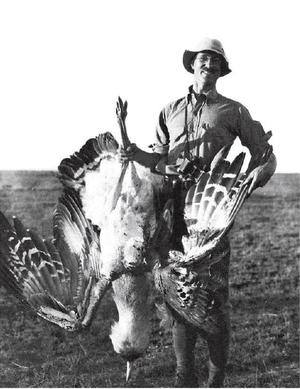
Équatoria est un album de bande dessinée, de la série Corto Maltese. Publié en 2017, il est le deuxième de la série après la mort de Hugo Pratt. Ses auteurs sont Juan Díaz Canales et Ruben Pellejero. Il montre le marin maltais Corto Maltese sur les traces du royaume du prêtre Jean, puis traversant l'Afrique jusqu'en Équatoria.